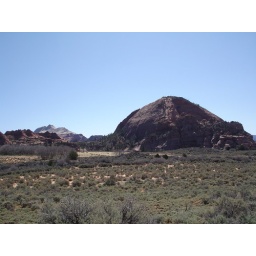
There is a big rock in the back yard of the house